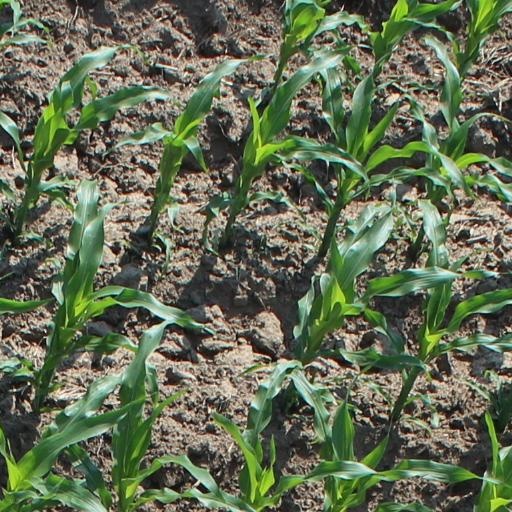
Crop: maize; corn